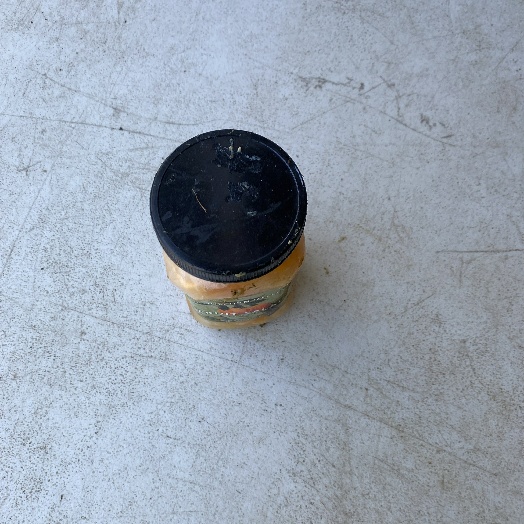
Label: Plastic